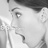
Emotion: surprise